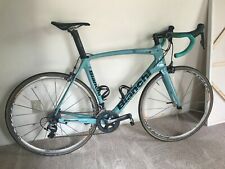
Vehicle type: Bikes